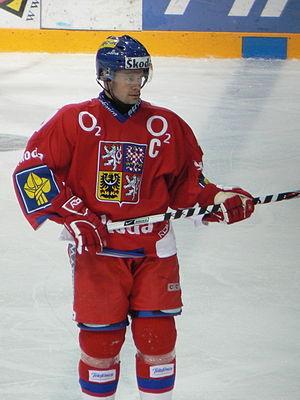
Radek Hamr est un joueur professionnel tchèque de hockey sur glace devenu entraîneur. Il évolue au poste de défenseur.